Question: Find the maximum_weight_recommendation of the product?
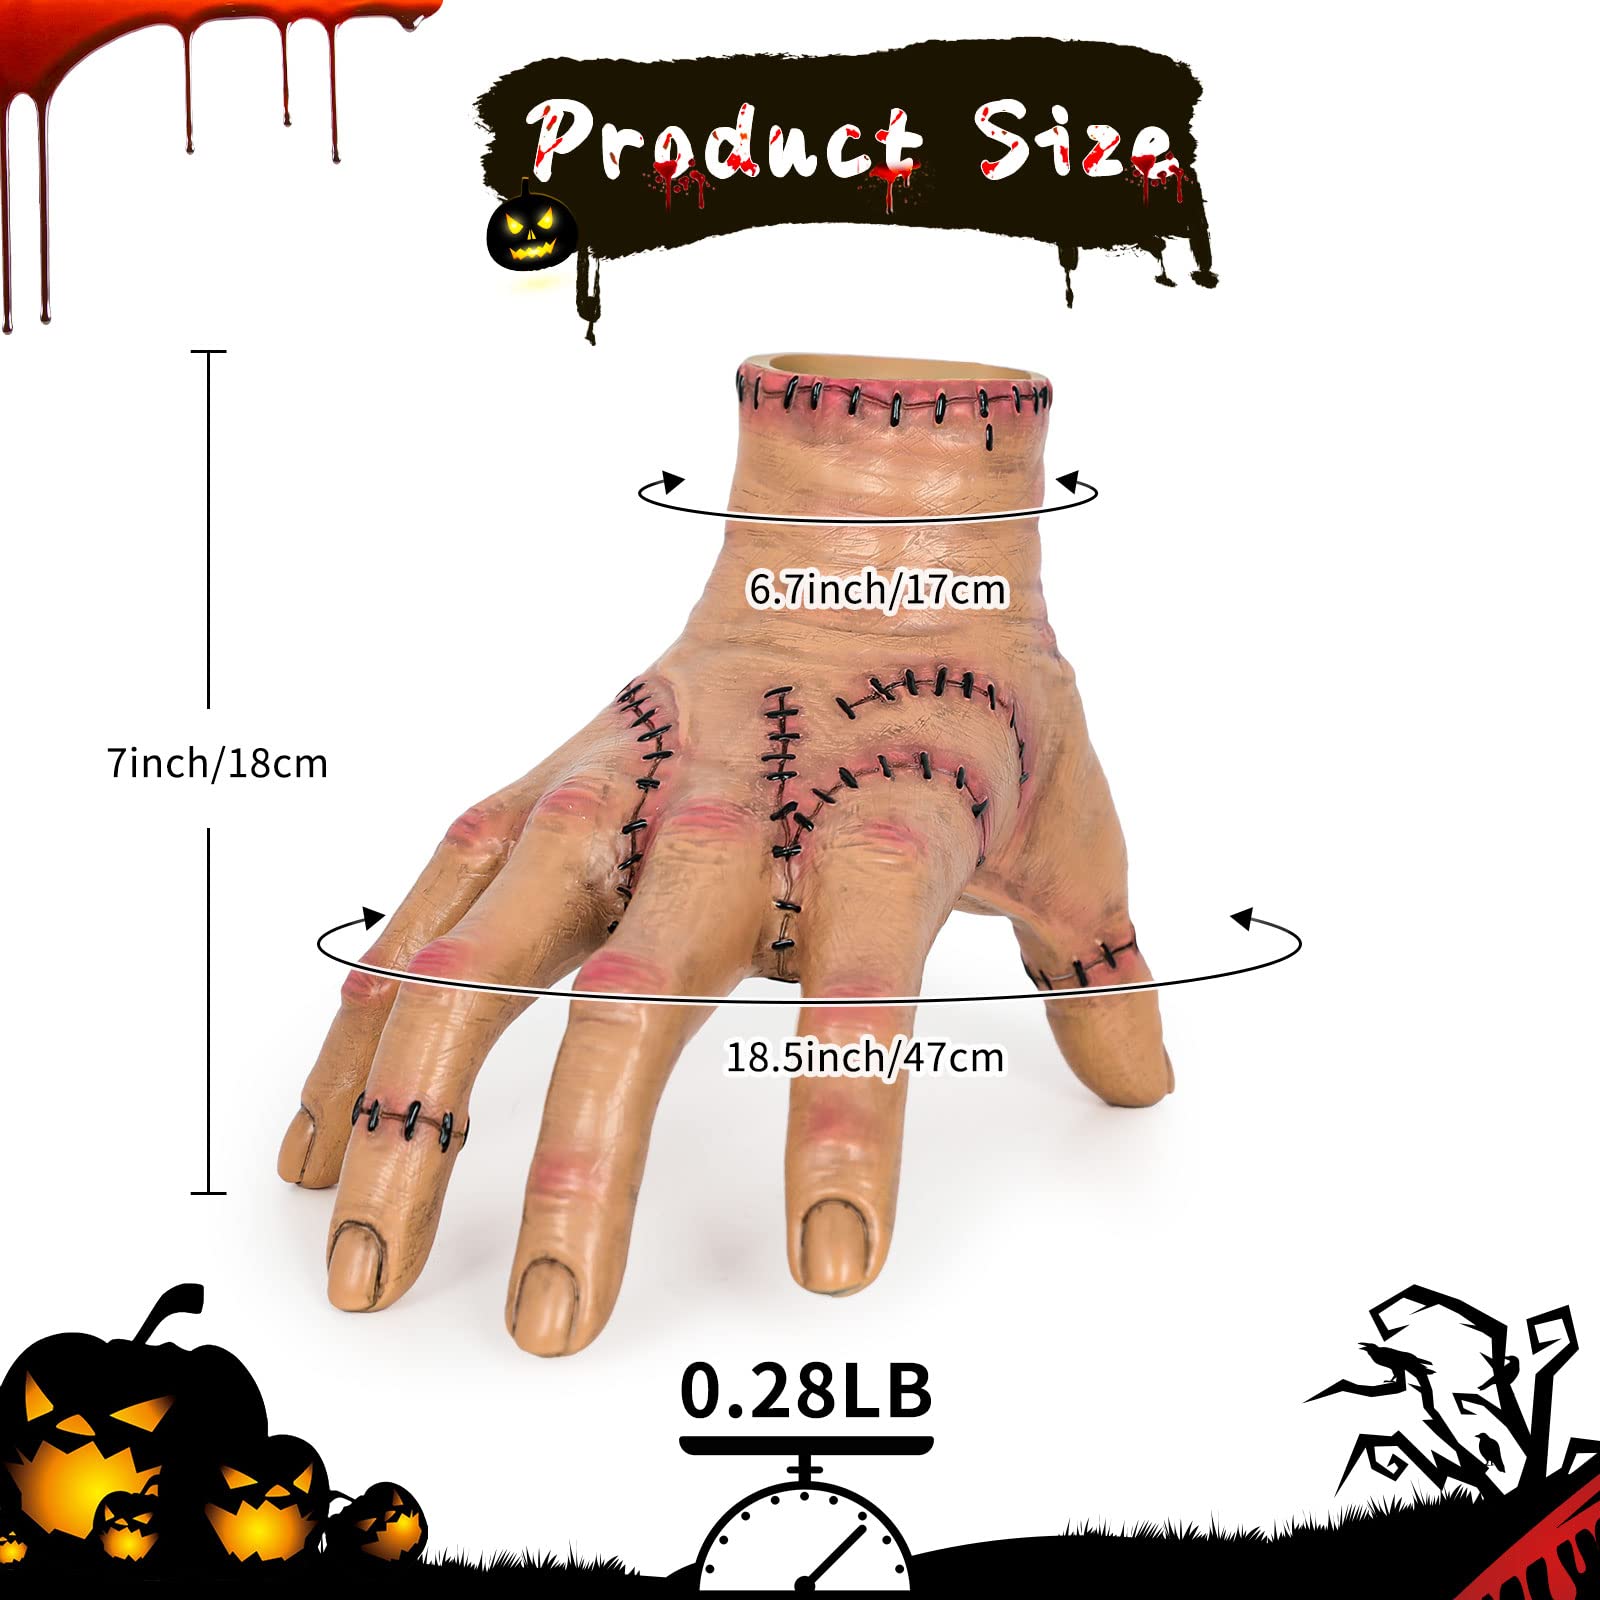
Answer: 0.28 pound